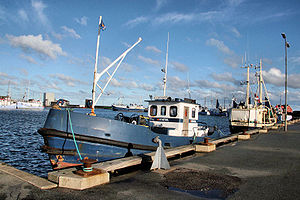
Strandby (Frederikshavn Kommune)
Strandby er en lille fiskerby i Vendsyssel med 2.304 indbyggere, beliggende i Elling Sogn ca. 6 kilometer nordnordvest for Frederikshavn. Byen ligger i Frederikshavn Kommune og hører til Region Nordjylland.